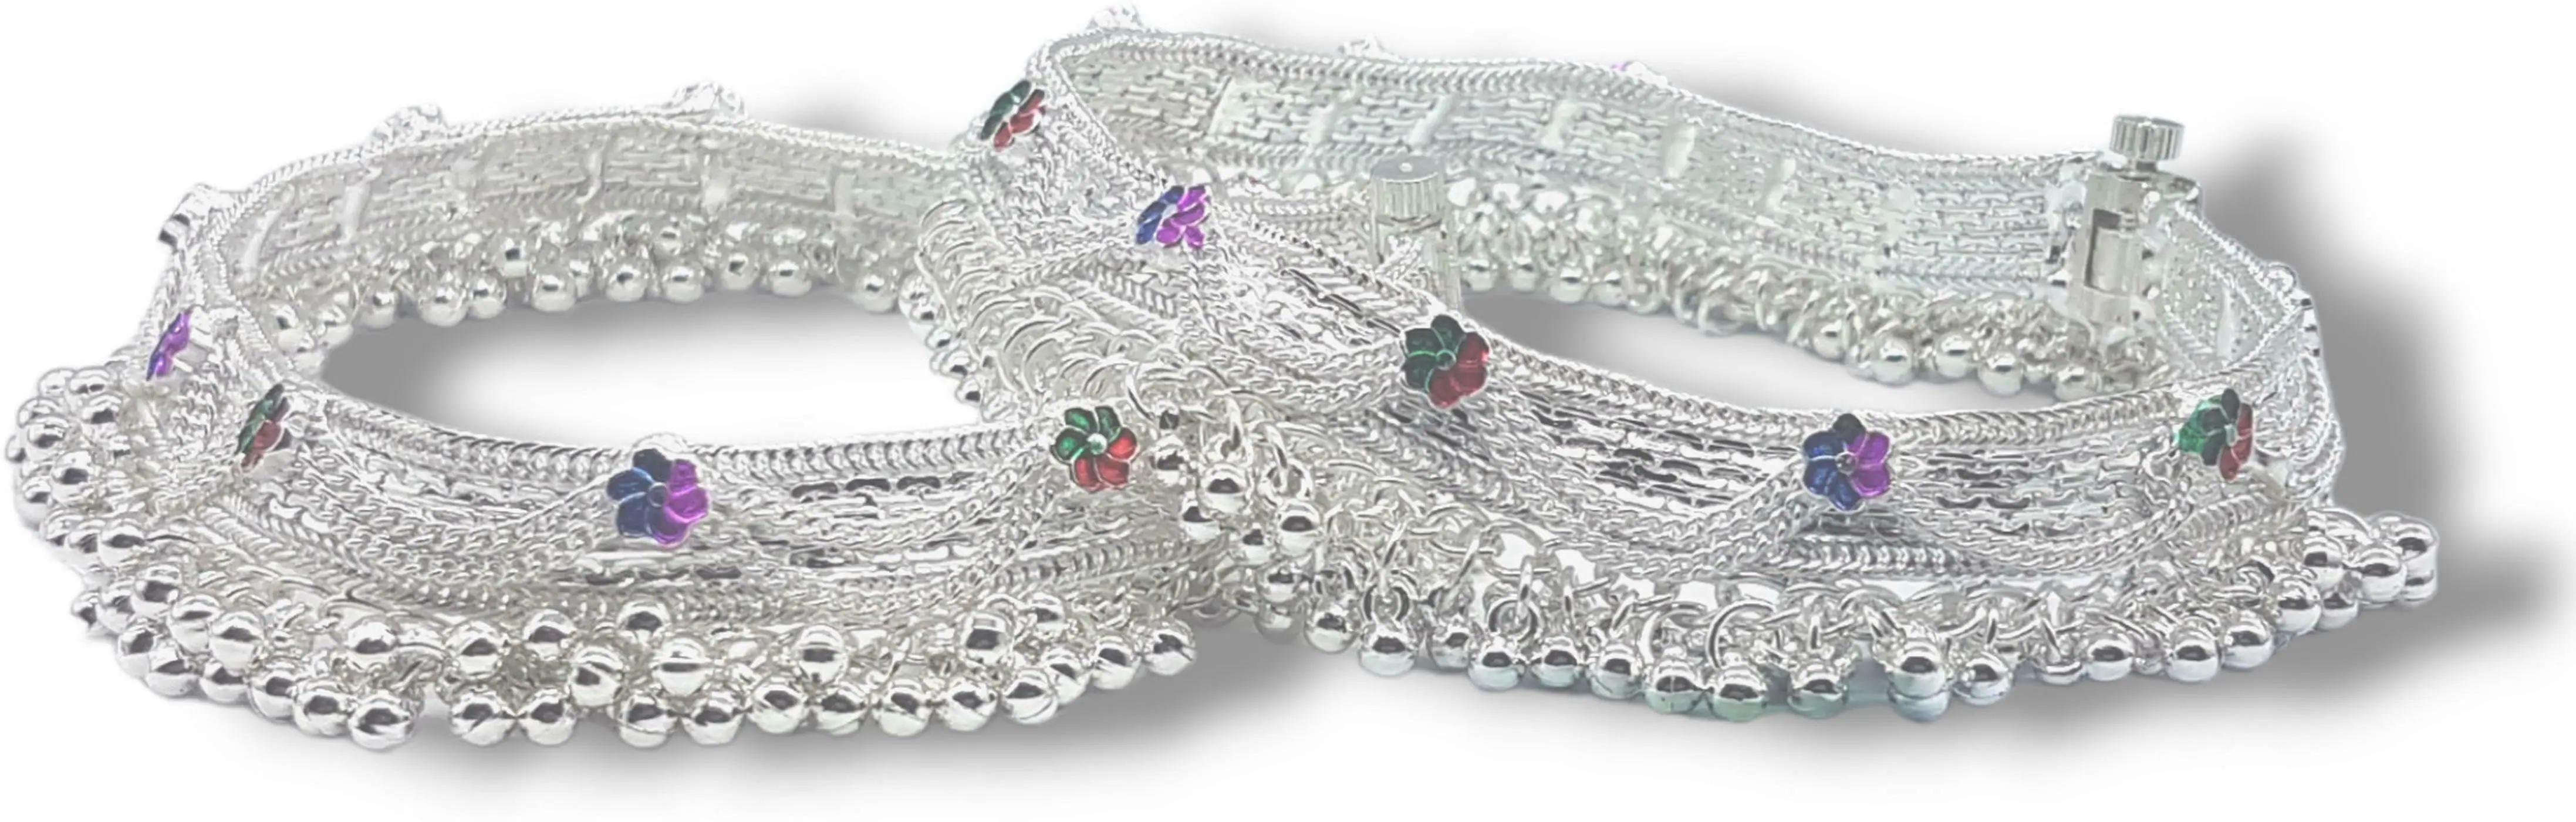
BR Ornaments A297 Alloy Anklet (Pack of 2)
Type: Anklet
Brand: BR Ornaments
Price: Rs. 439
 This silver anklet looks good with all indian outfitsor traditional outfits suitable girls and women of all ages. grab this pair of anklets, you will feel stylish ankle and shining silver anklet will make beautiful, you must buy the sns traders anklets you will never go wrong with the latest design, fancy anklets in silver jewellery.